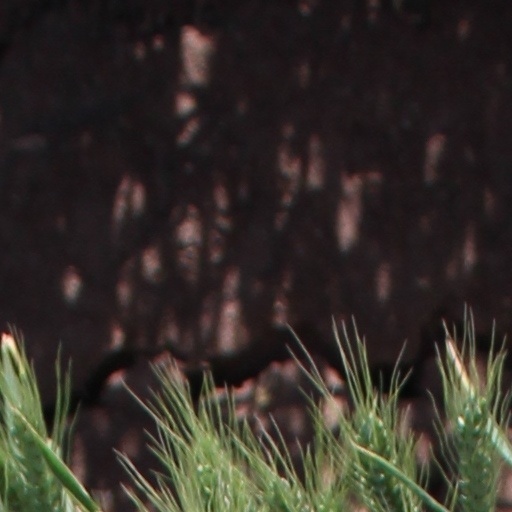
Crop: wheat